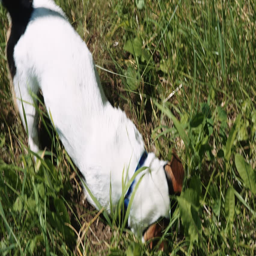
animal digs a hole in the grass with his face into the ground .